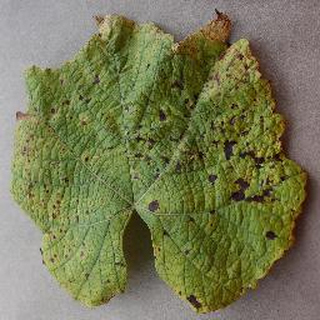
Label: grape_leaf_blight